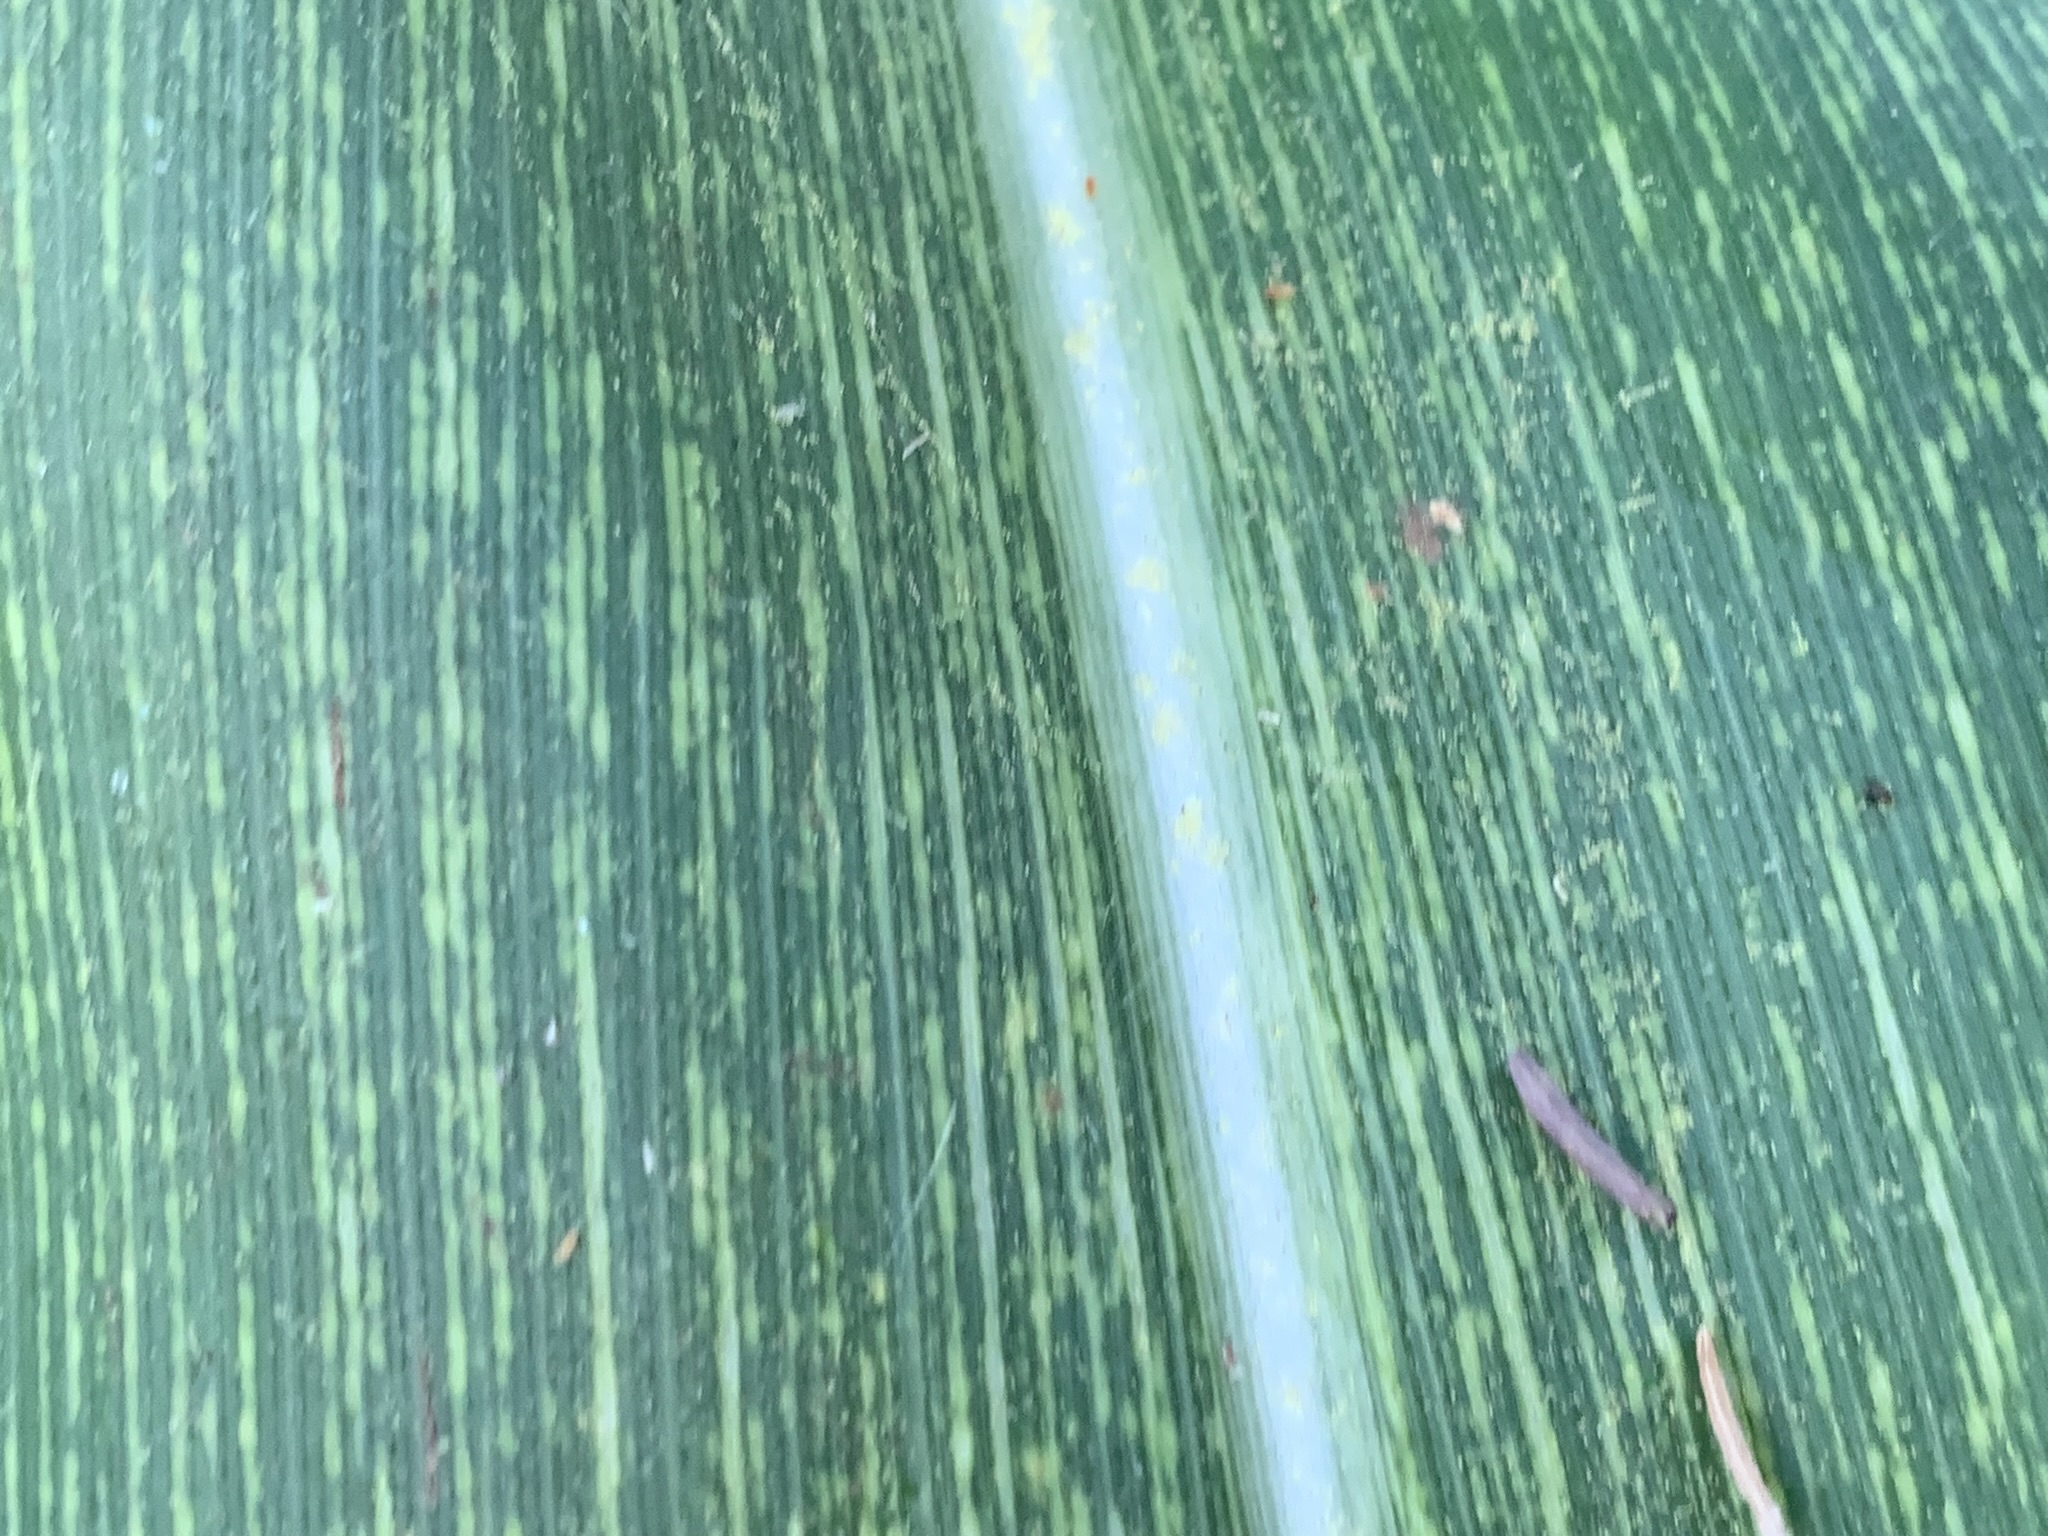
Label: MSV